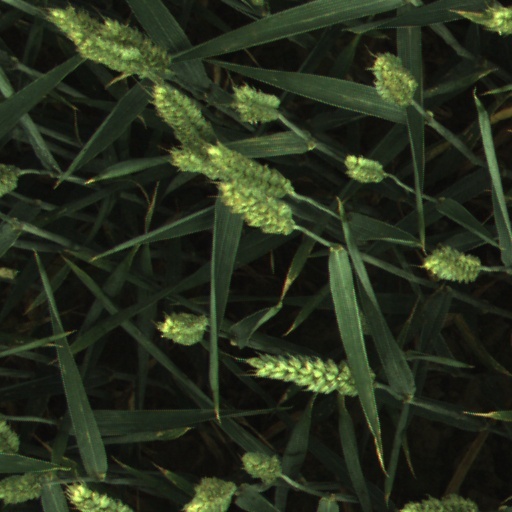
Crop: wheat